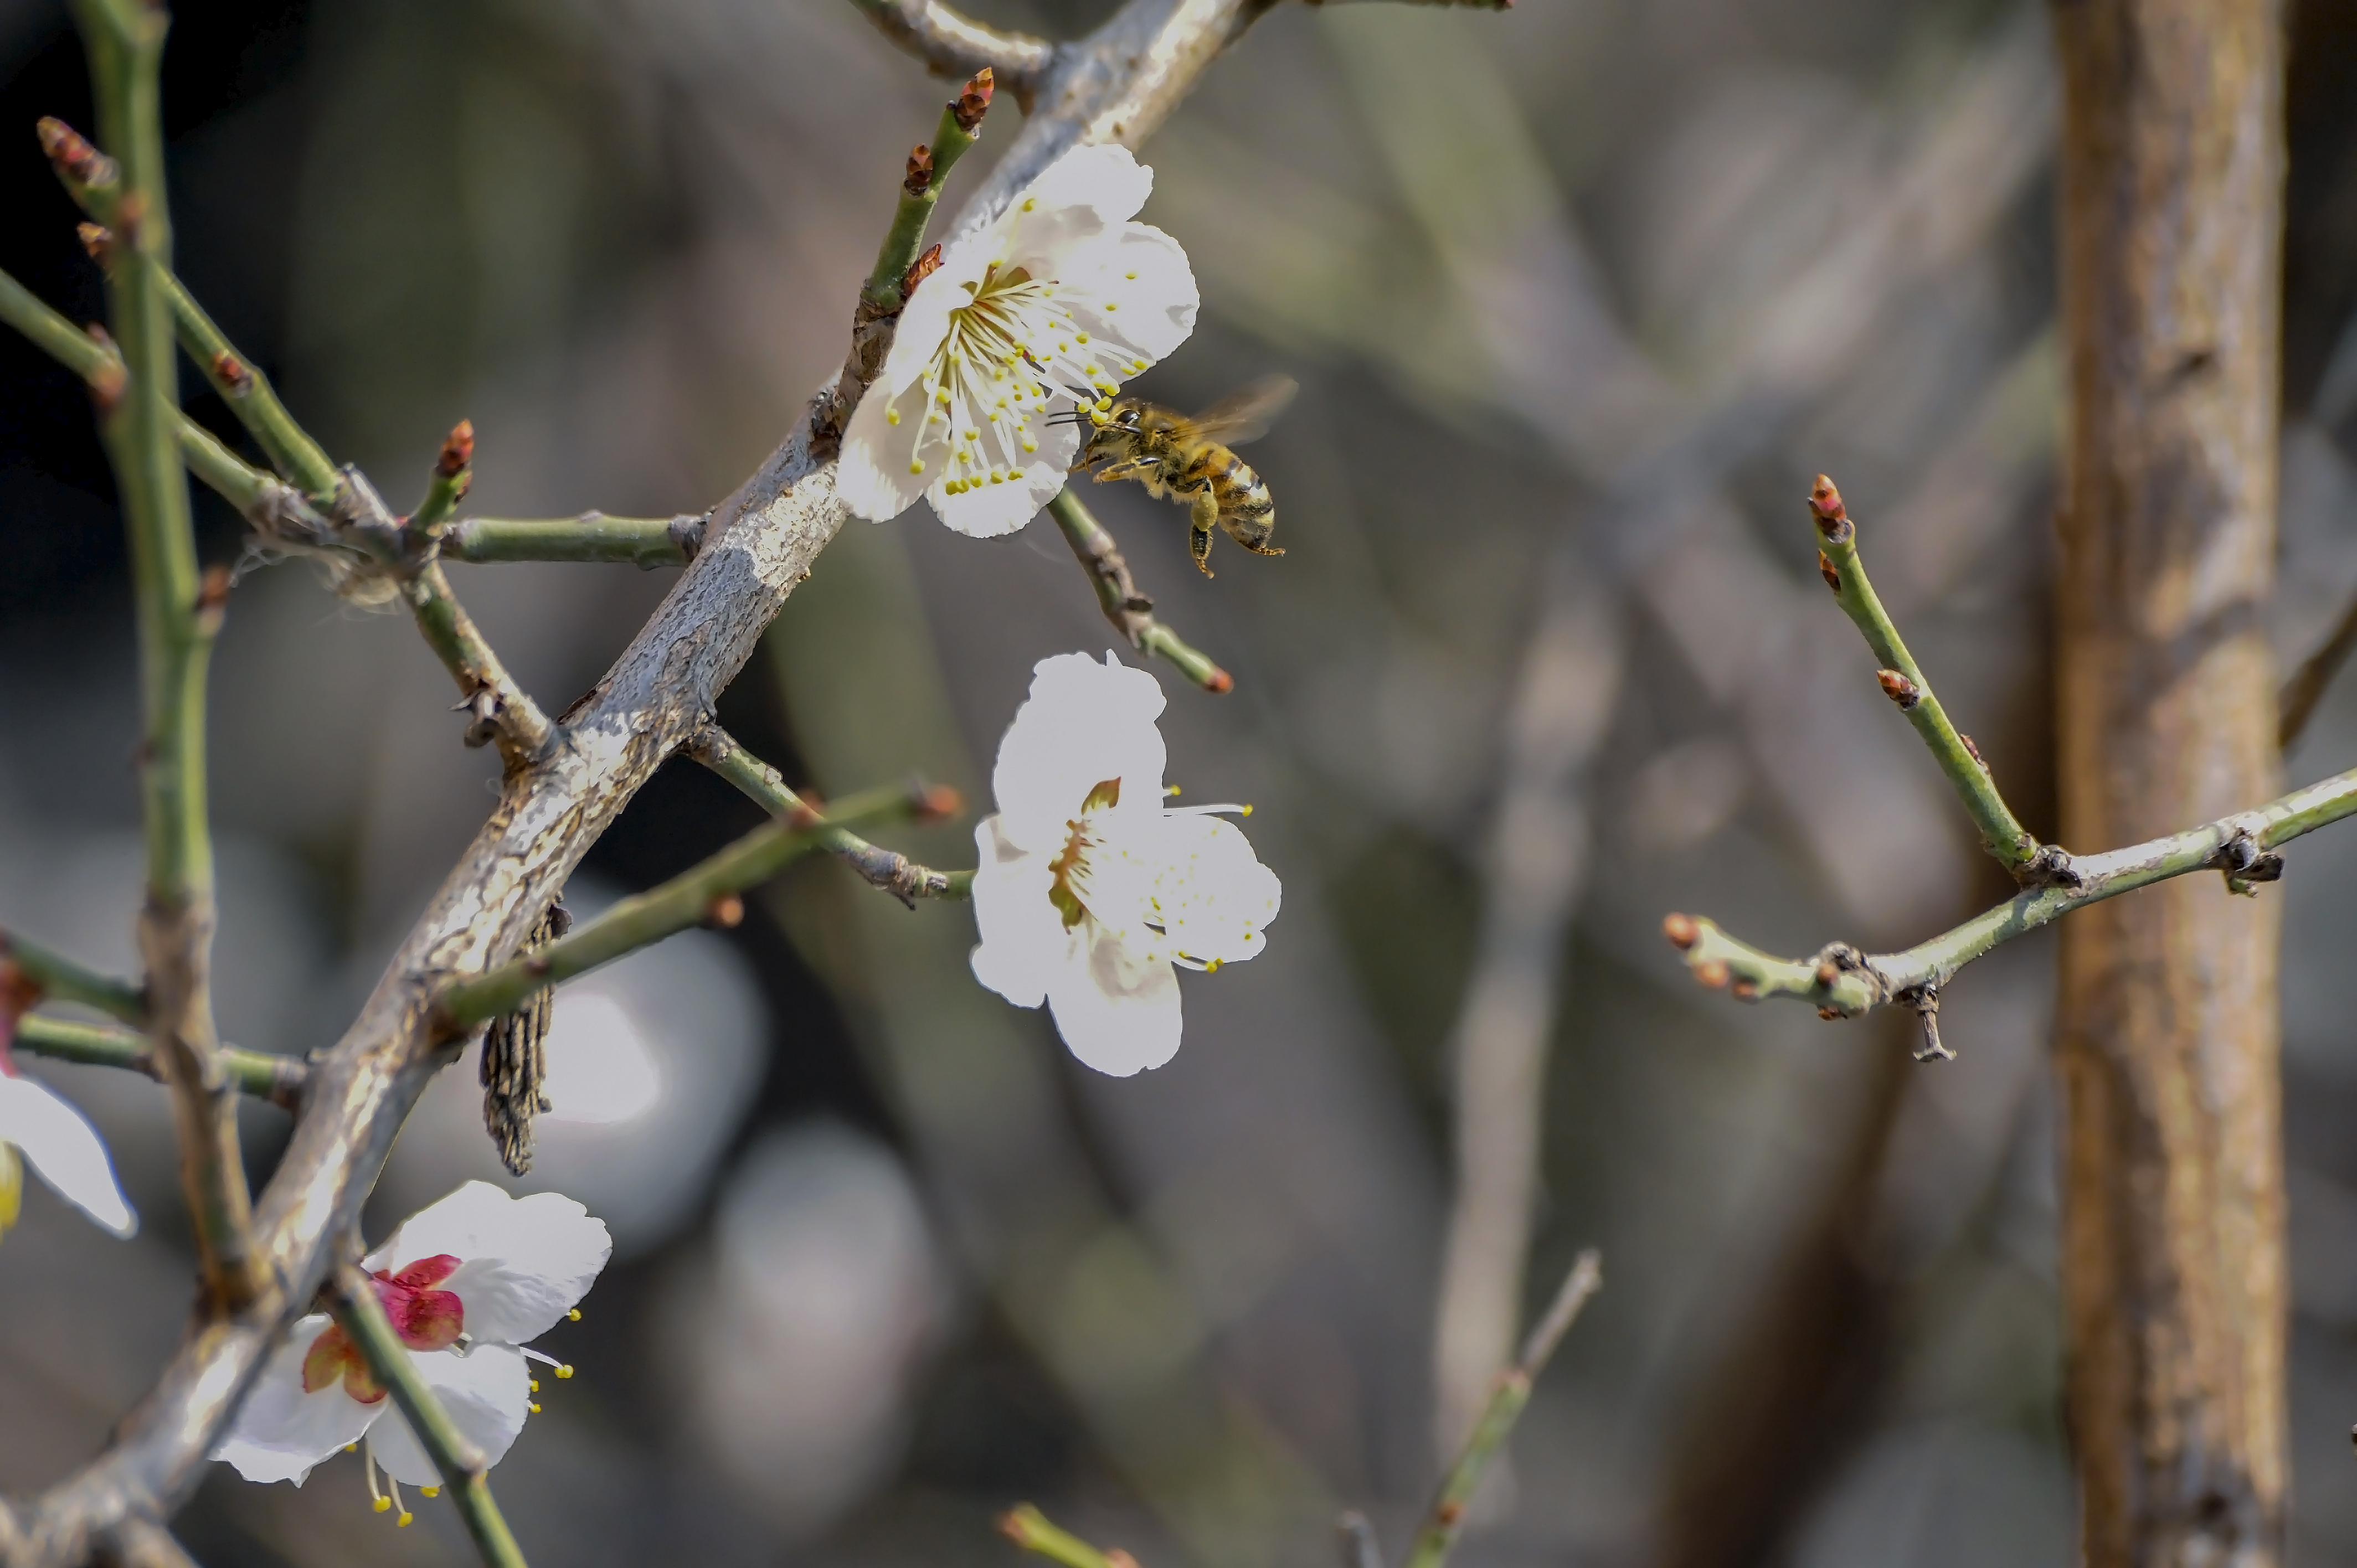
bee, flower, branch, twig, plant, spring, botany, blossom, petal, tree, plant stem, flowering plant, wildflower, bud, prunus